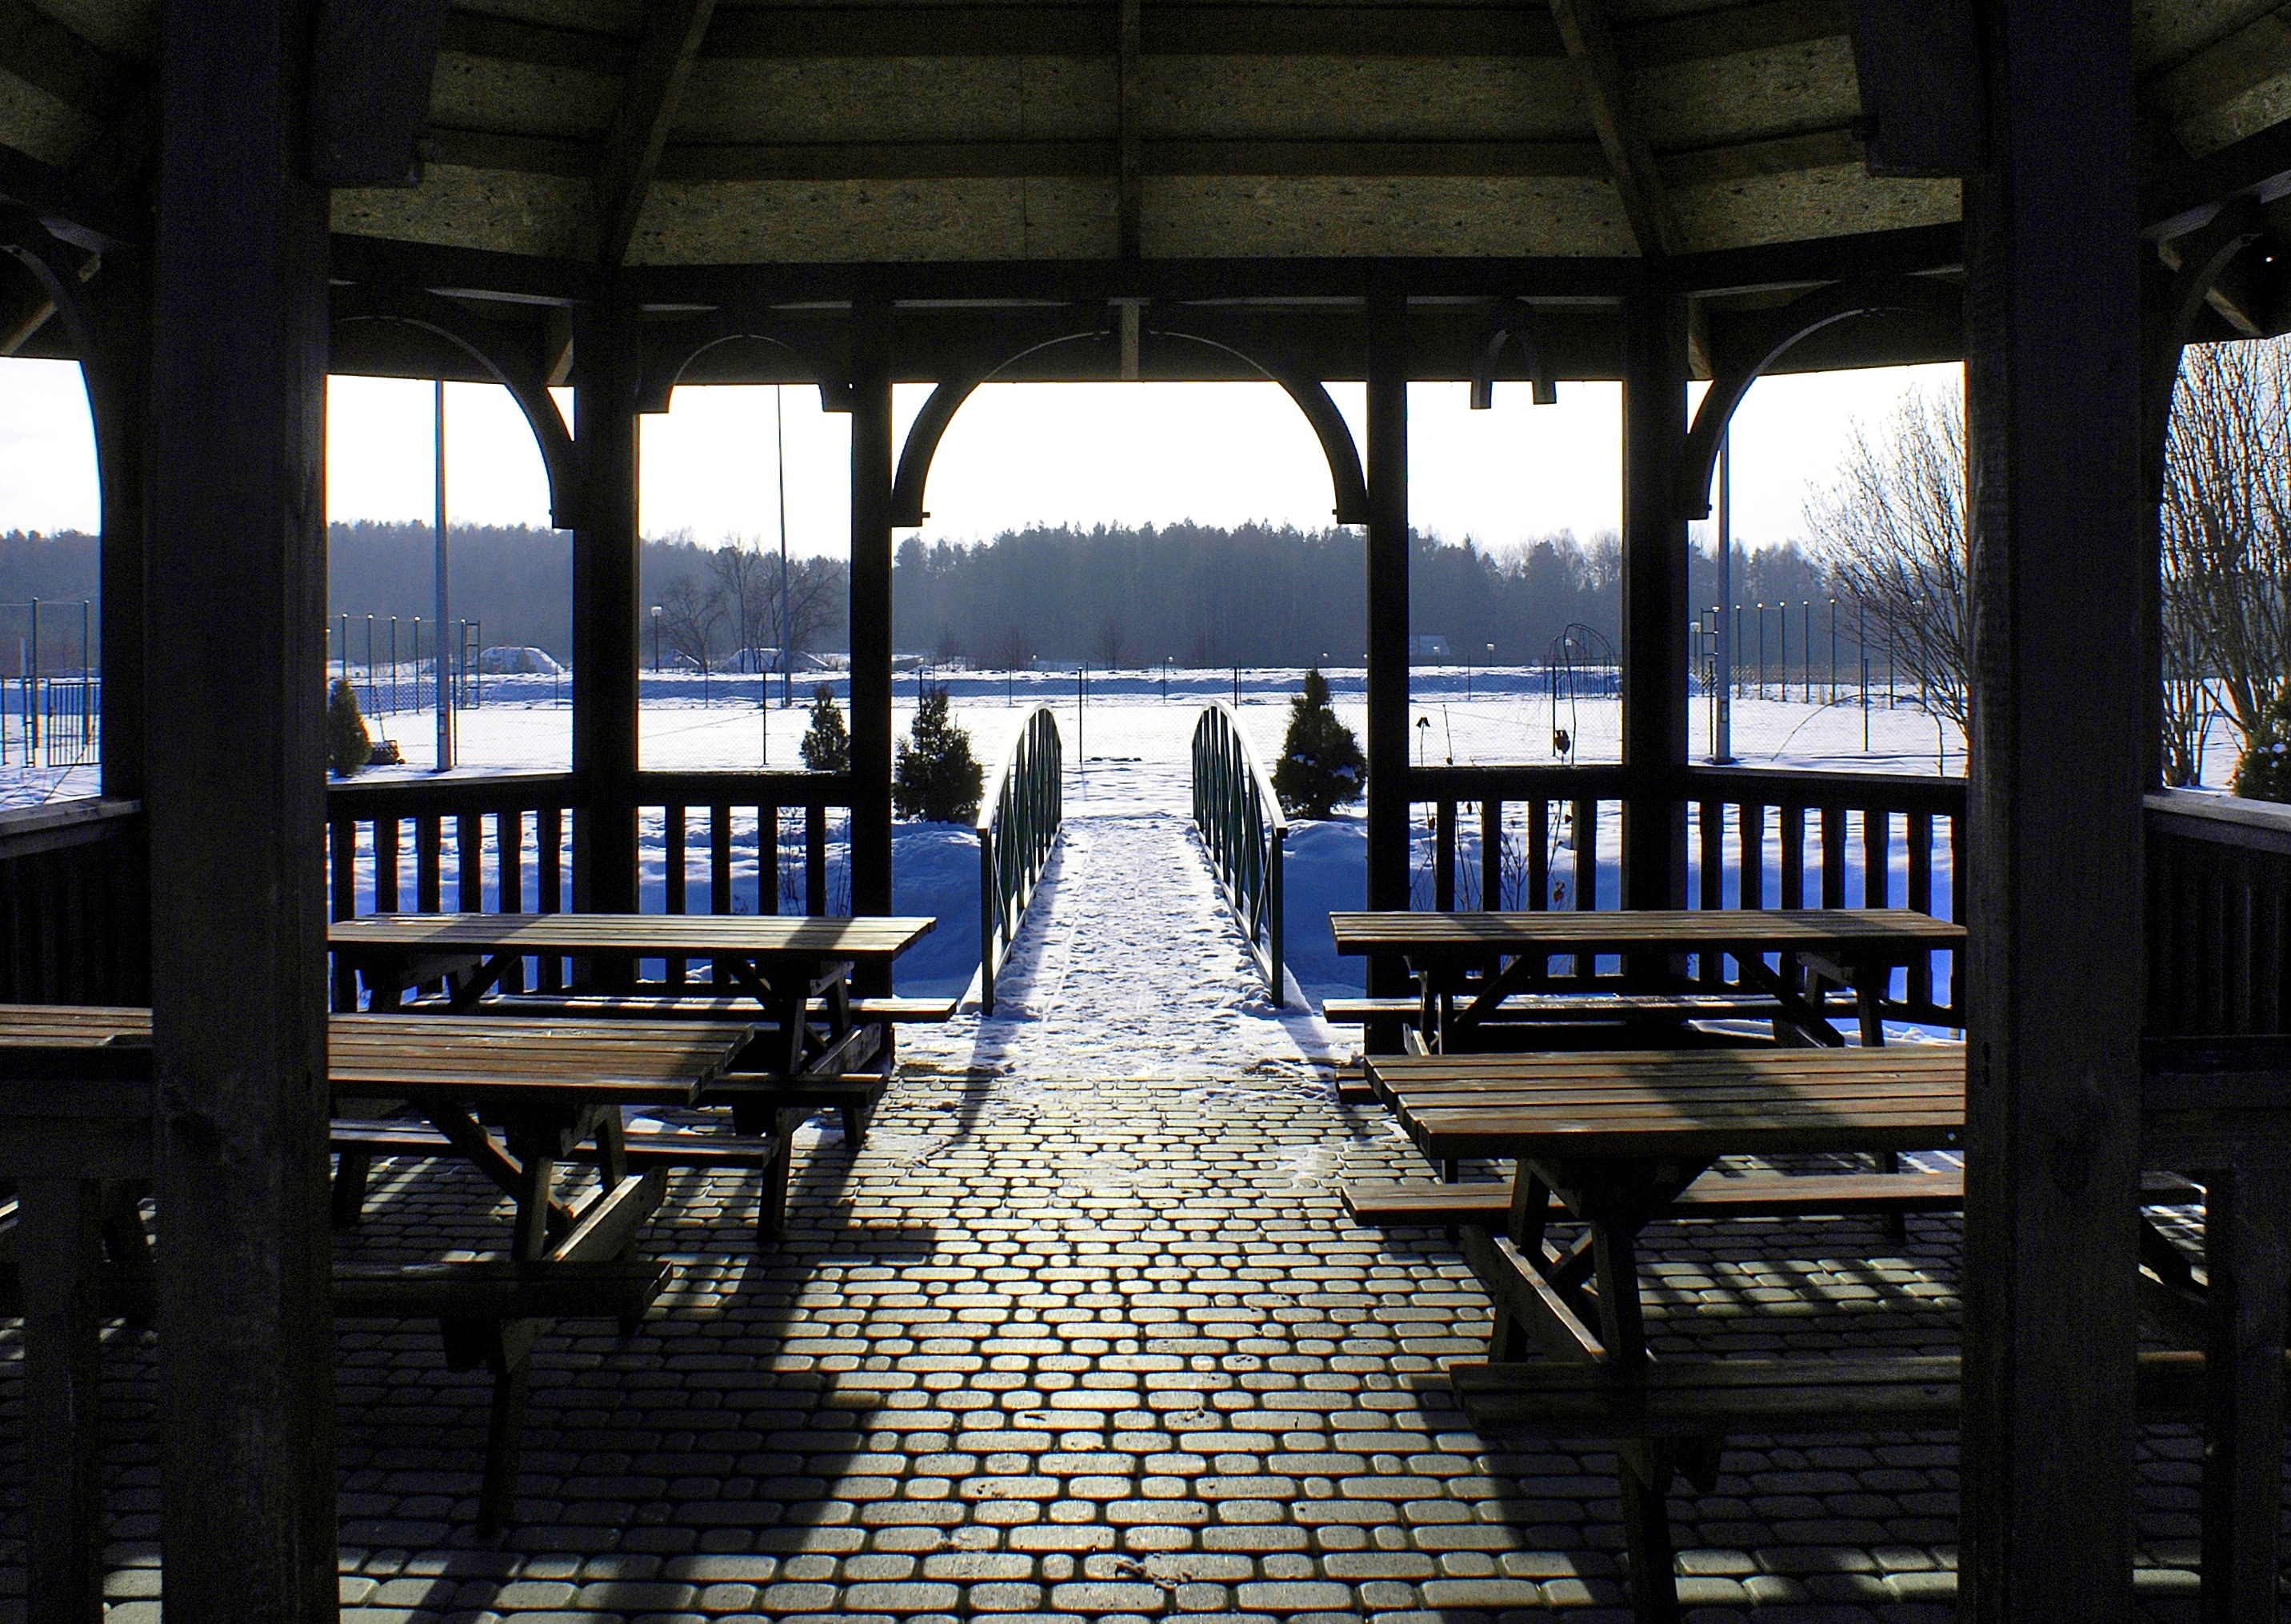
bridge, home, walkway, cottage, holiday, relaxation, resort, estate, peace of mind, winter bower